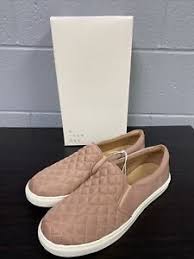
Label: Clog